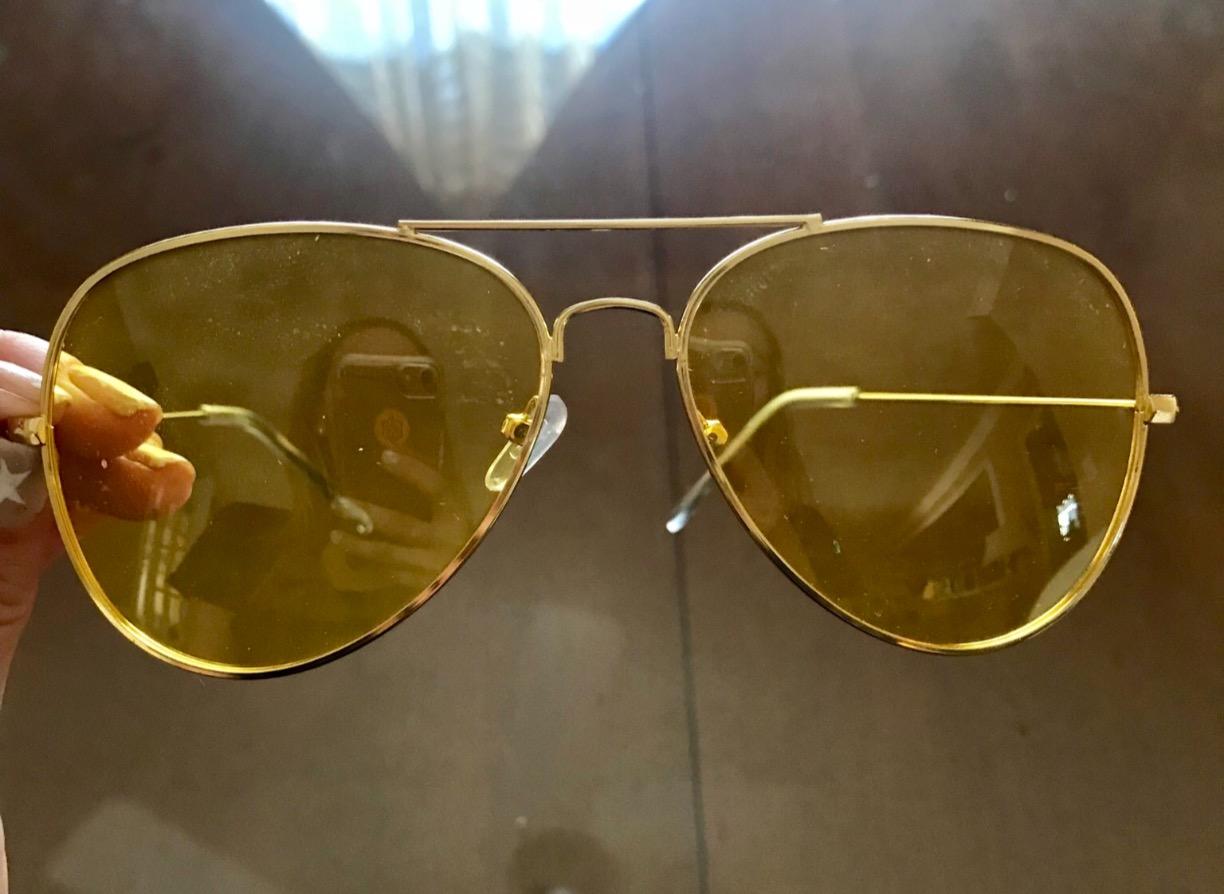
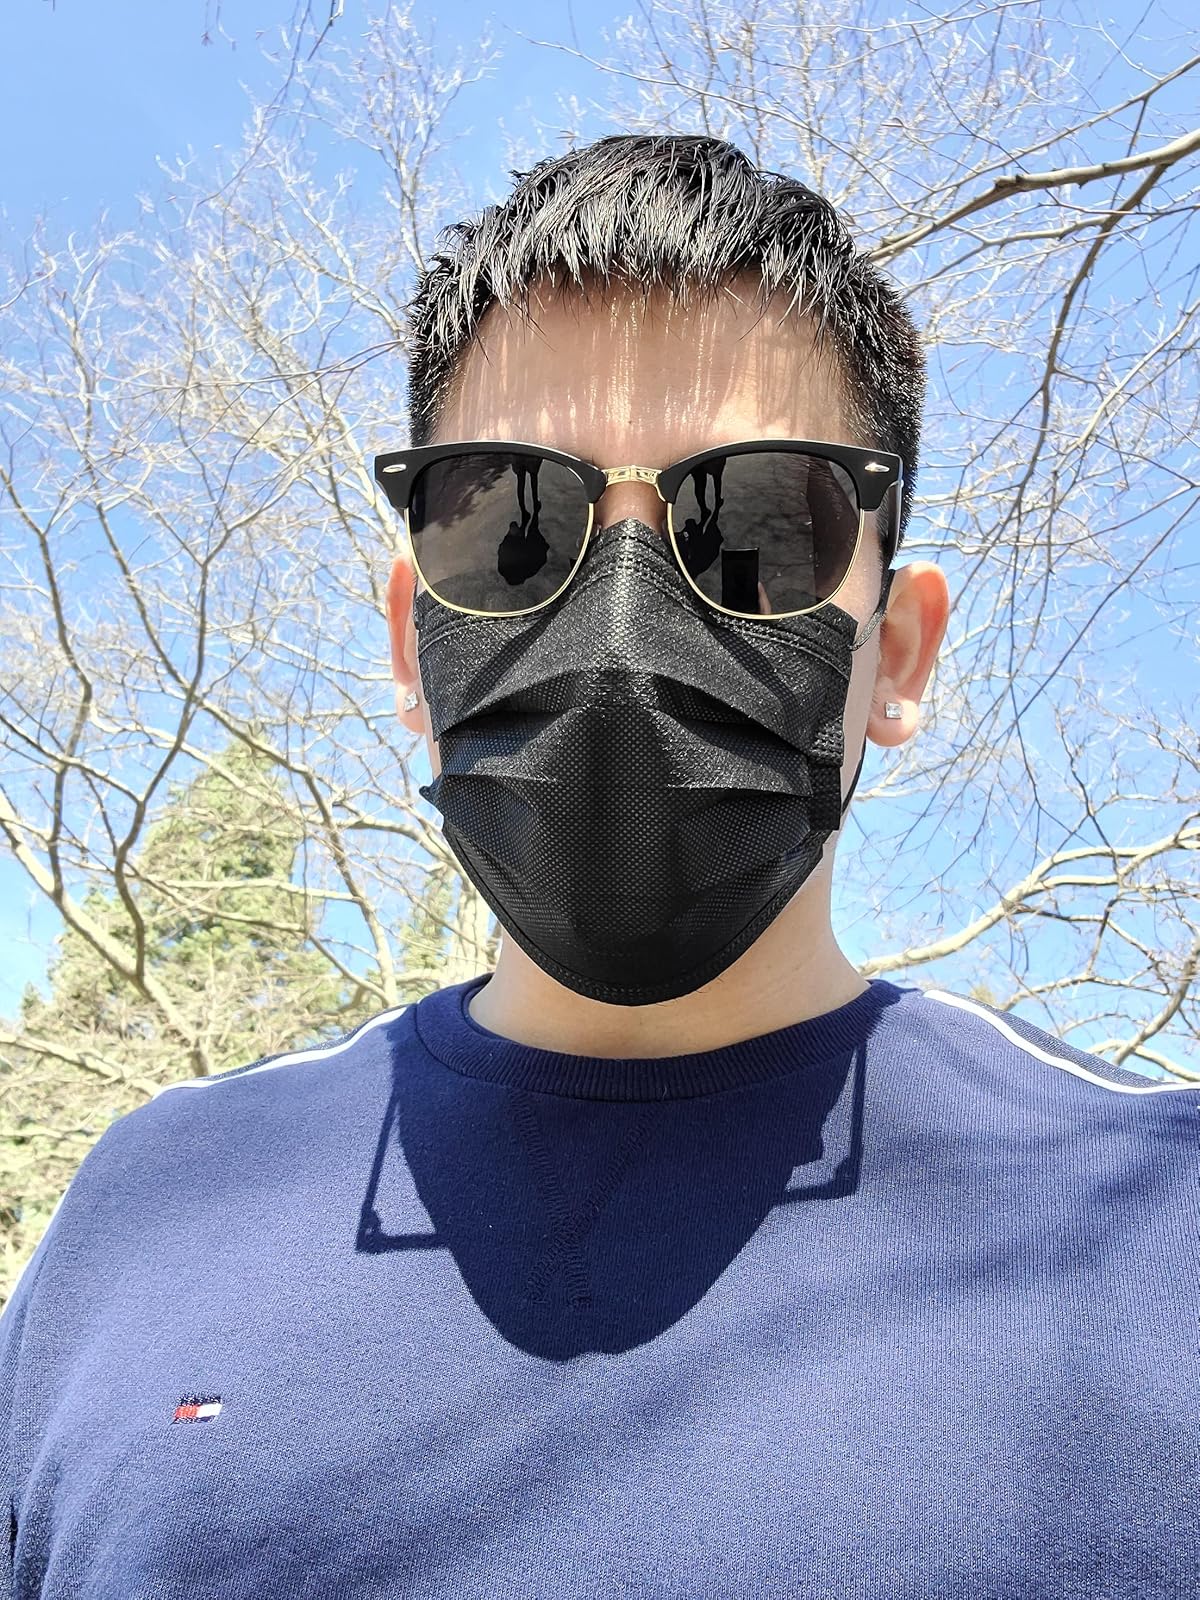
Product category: accessories_sunglasses
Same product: no